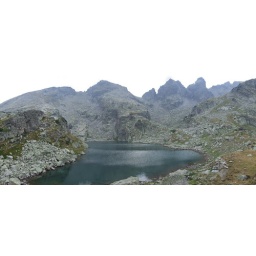
Bulgaria, a lake in the Rila Mountain. Made from standing photos